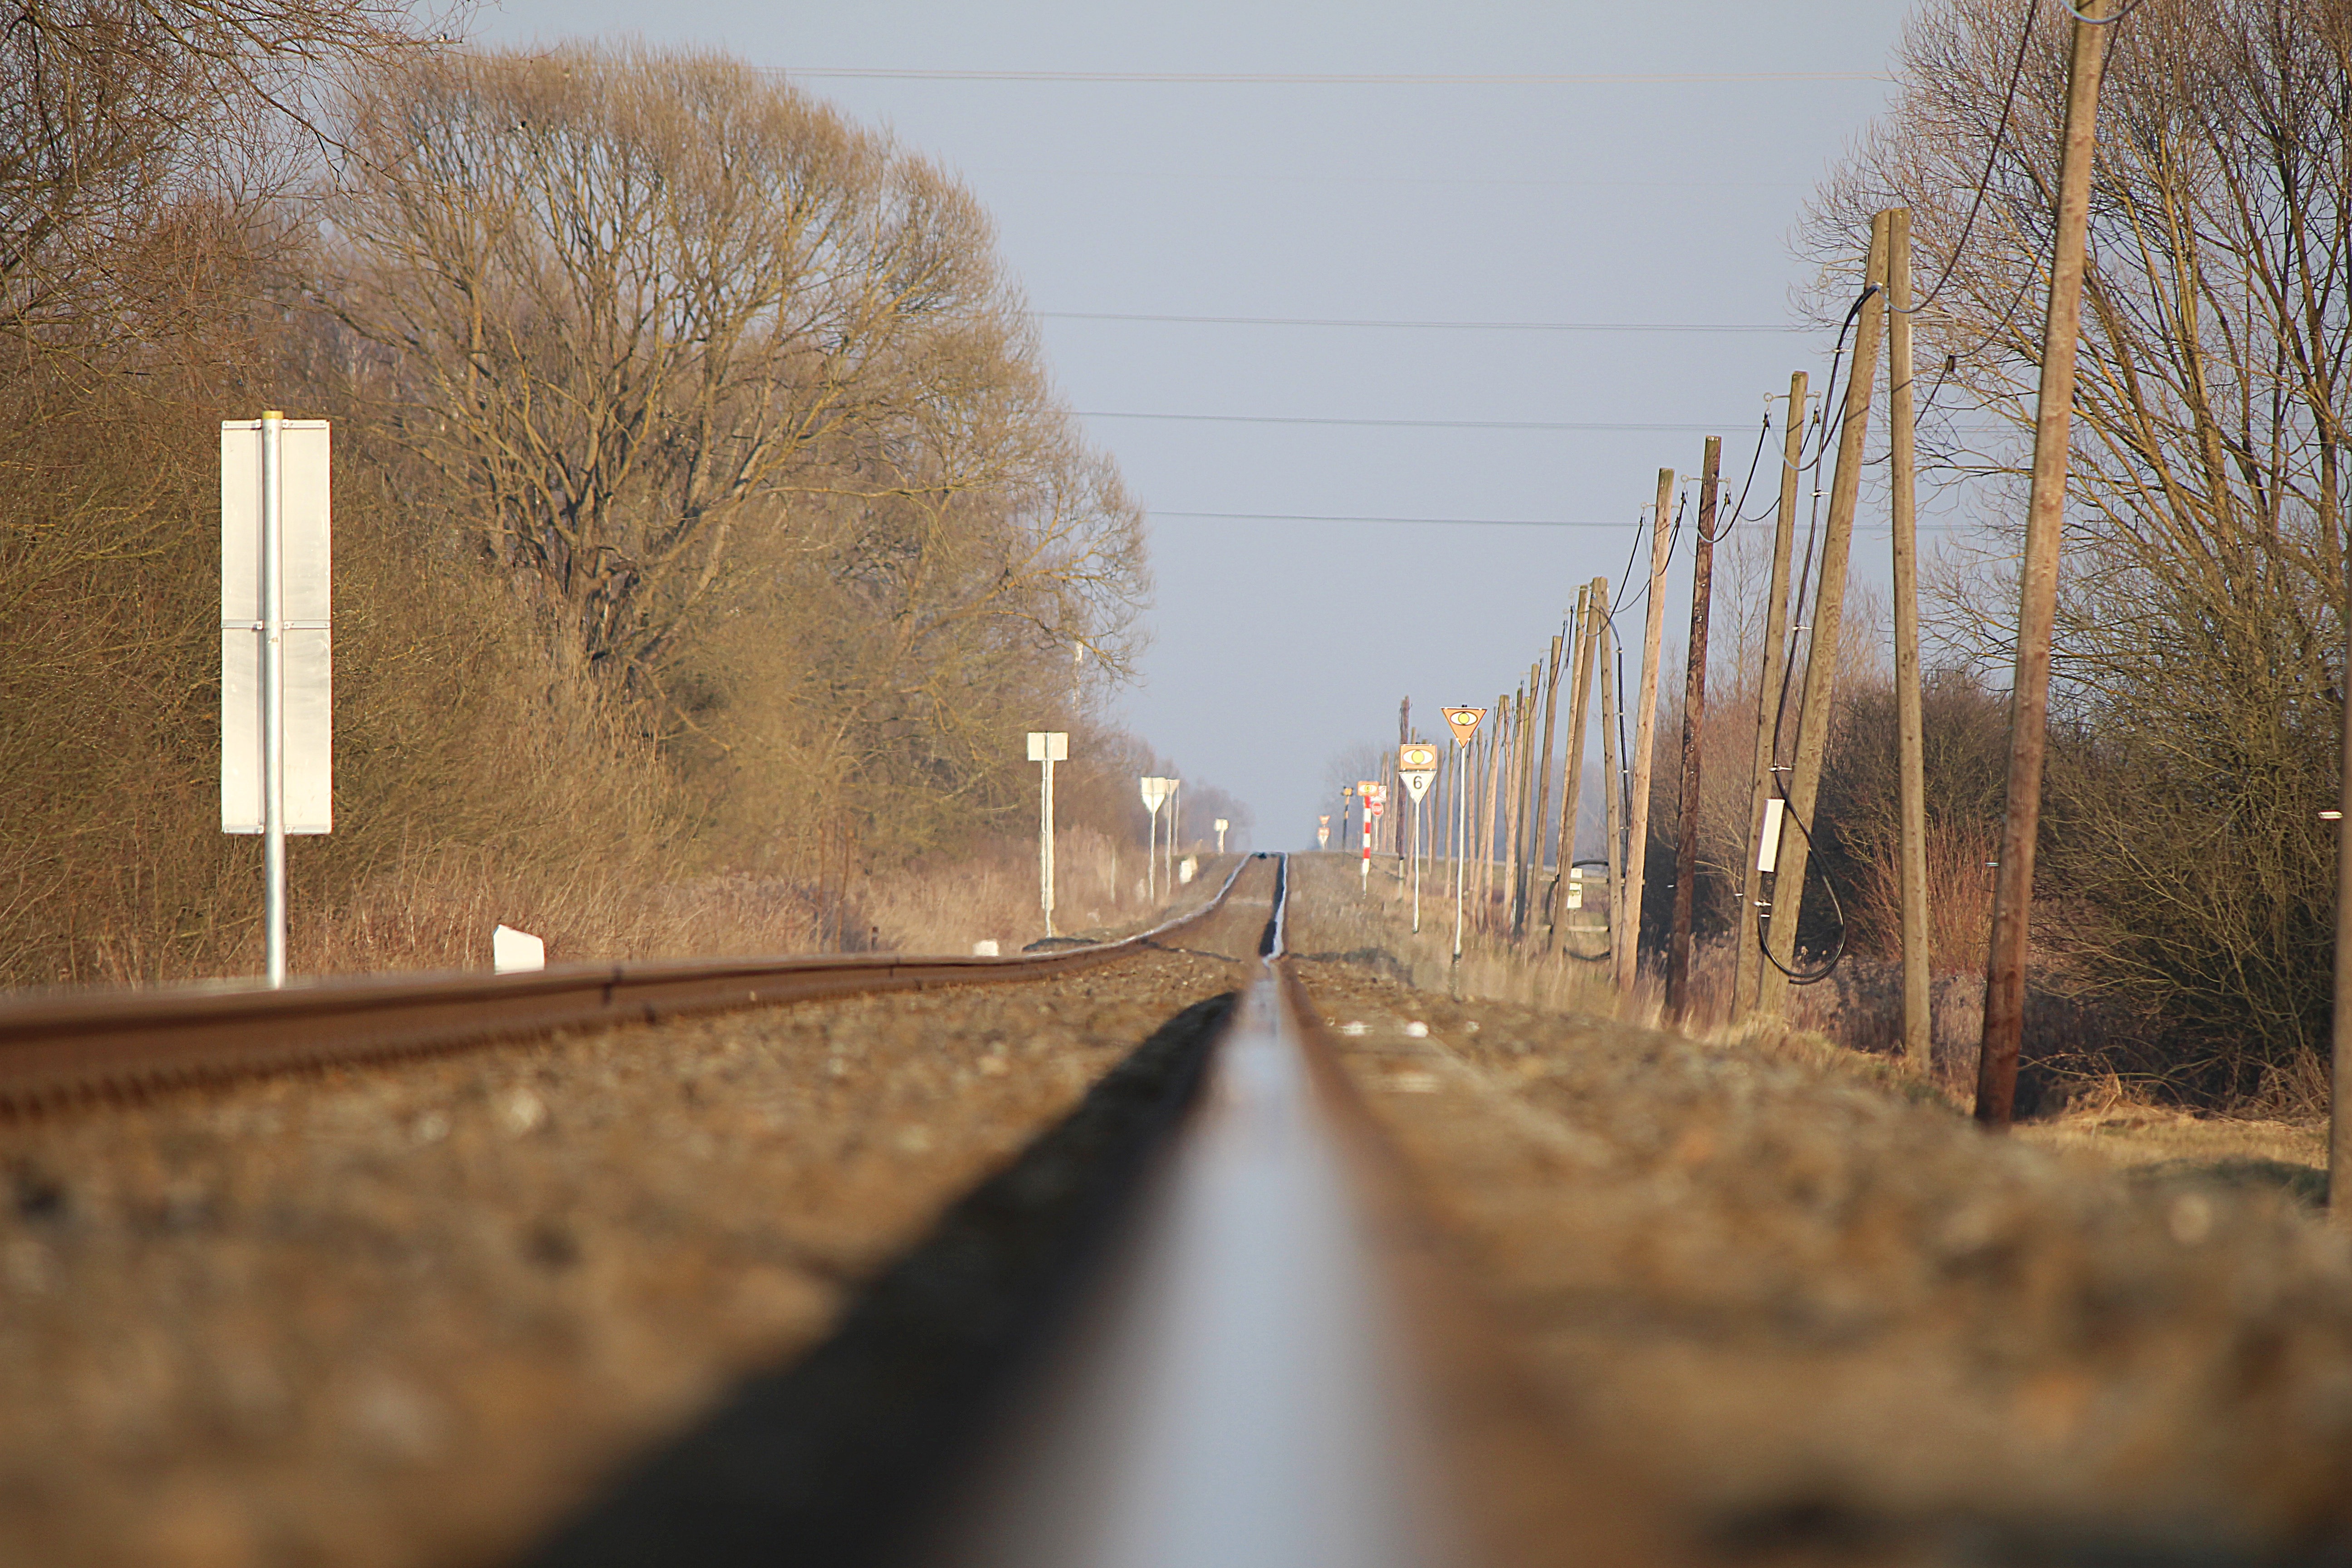
tree, snow, winter, track, railway, road, sunlight, morning, transport, evening, reflection, autumn, weather, season, waterway, infrastructure, rural area, railroad tracks, atmospheric phenomenon